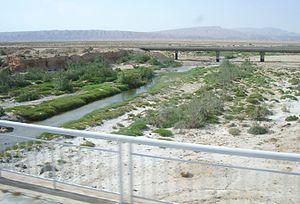
L’oued el Melah est un oued de Tunisie dont le cours se trouve sur le territoire des gouvernorats de Gafsa et de Tozeur. Généralement sec, sauf lorsqu'il pleut, l'oued a son embouchure dans le Chott el-Gharsa.